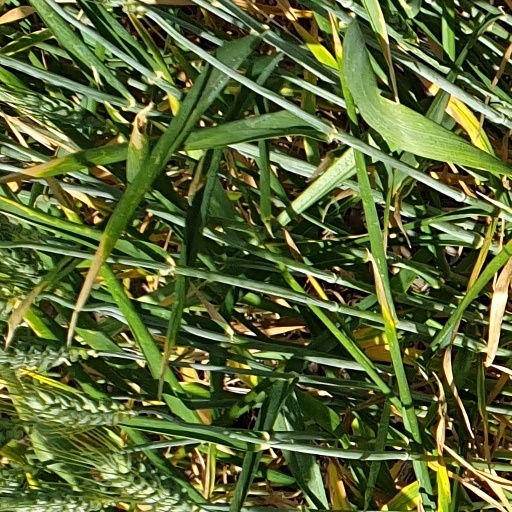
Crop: wheat